Domina (grape)

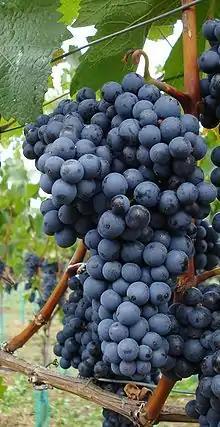

Domina is a dark-skinned variety of grape used for red wine. It was created by German